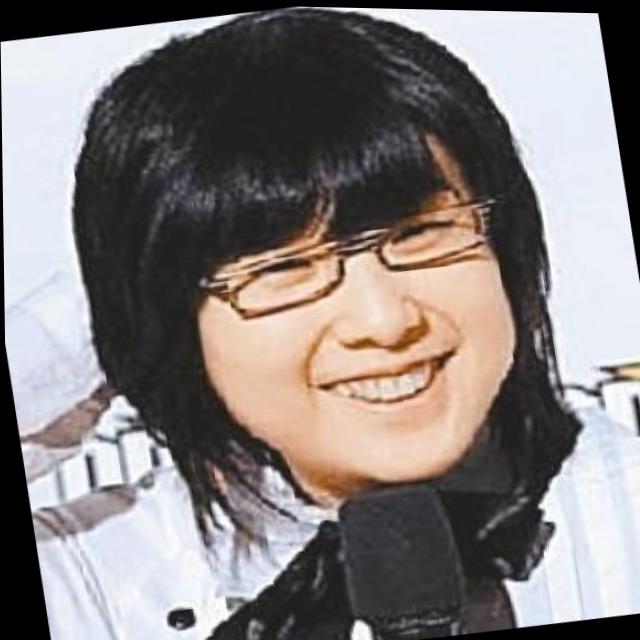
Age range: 21-44